M1 Abrams

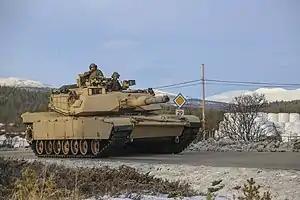
U.S. Marines with the 2nd Tank Battalion, 2nd Marine Division, advance on their eastern objective defended by opposing Spanish forces during Exercise Trident Juncture 18 near Dalholen, Norway, 3 November 2018.

Between 2010 and 2012 the U.S. supplied 140 refurbished M1A1 Abrams tanks to Iraq. In mid-2014, they saw action when the Islamic State of Iraq and the Levant (ISIL or Islamic State) launched the June 2014 Northern Iraq offensive. During three months, about one-third of the Iraqi Army's M1 tanks had been damaged or destroyed by ISIL and some were captured by opposing forces. By December 2014, the Iraqi Army only had about 40 operational Abrams left. That month, the U.S. Department of State approved the sale of another 175 Abrams to Iraq.